Bizen ware

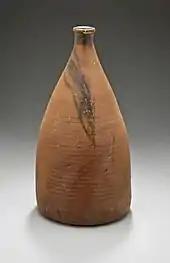
Sake bottle with "hidasuki" marks, Edo period, mid-17th century

After modernisation began during the Meiji era of the 19th century, Bizen almost disappeared along with many other traditional crafts. The artist Kaneshige Toyo (1896–1967) helped preserve it in the 1930s during the early Shōwa era by reviving the Momoyama style. For his efforts he was named a Living National Treasure.